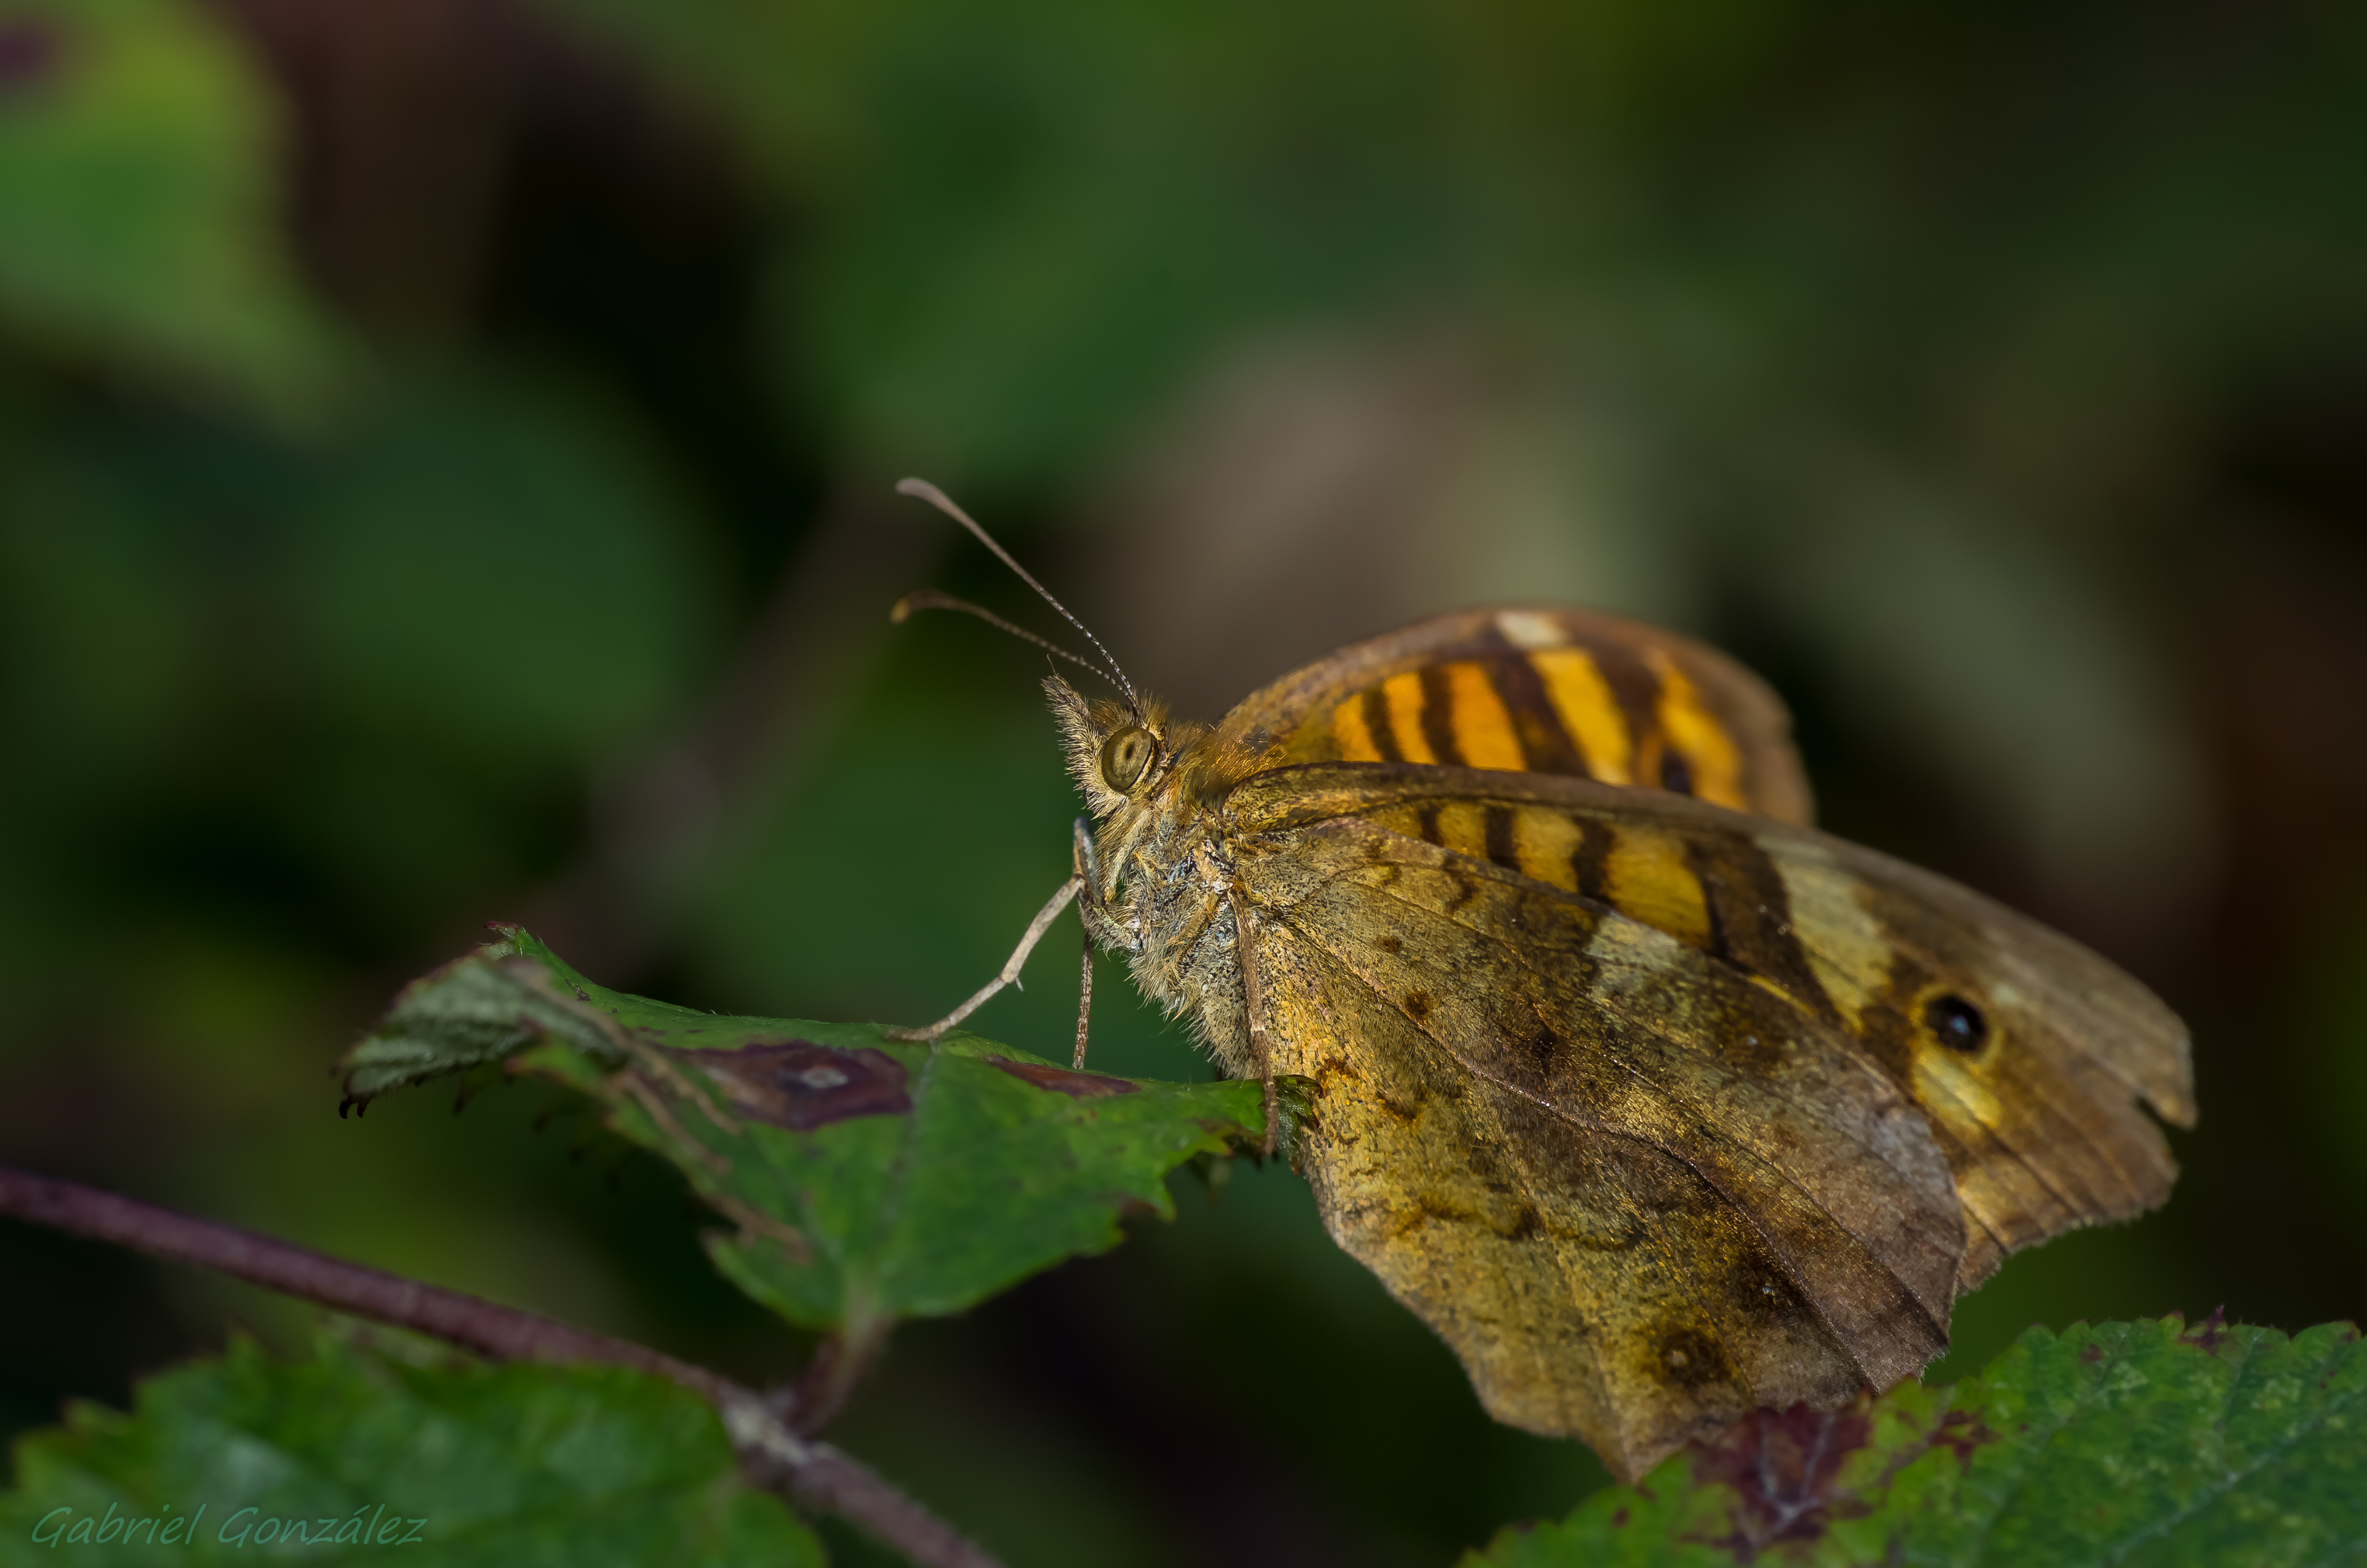
nature, photography, leaf, flower, wildlife, green, insect, macro, moth, butterfly, fauna, invertebrate, close up, animals, naturaleza, butterflies, tamron90mm, ggl1, gaby1, xovesphoto, animales, mariposas, pentaxk5, gphoto, macro photography, arthropod, pollinator, moths and butterflies, lycaenid